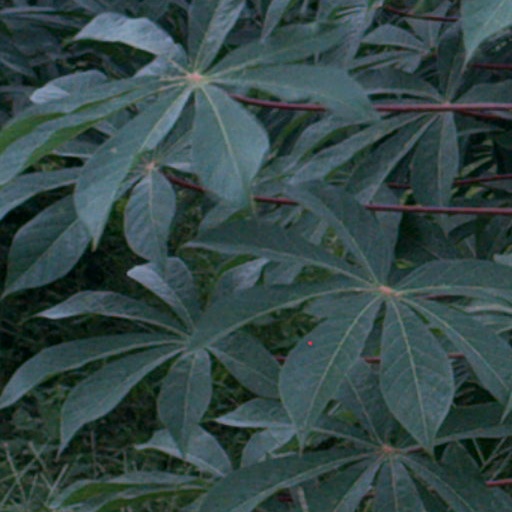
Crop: cassava